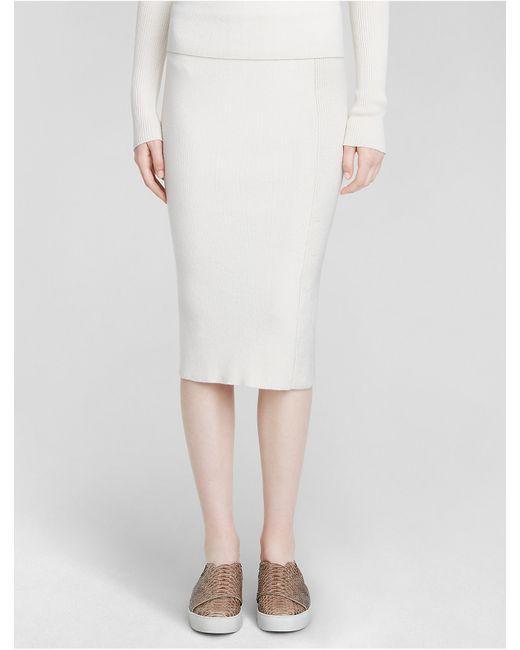
Leichter schmaler knielanger Damenrock